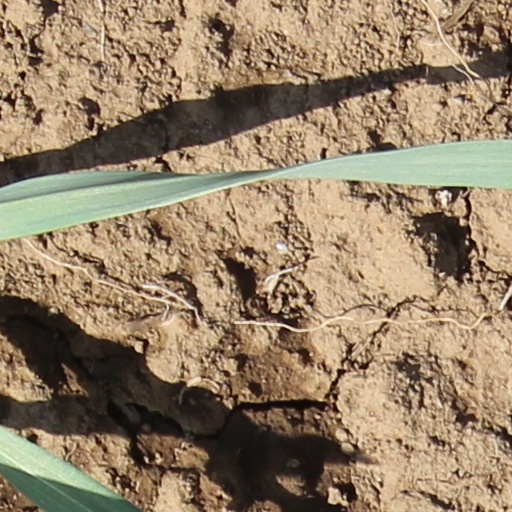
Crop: wheat